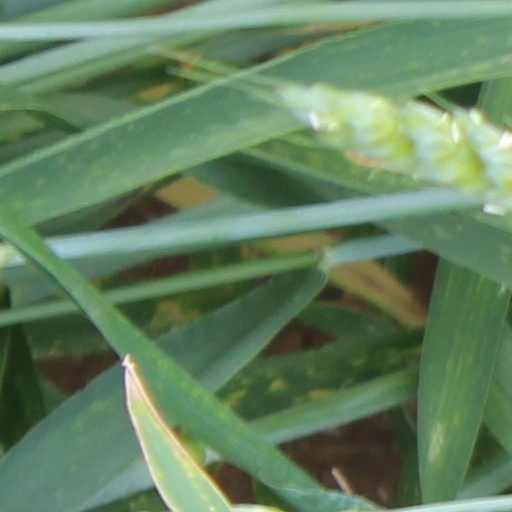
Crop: wheat